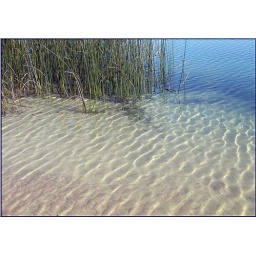
white sand and cold water- Penny's Lake in Northern Saskatchewan